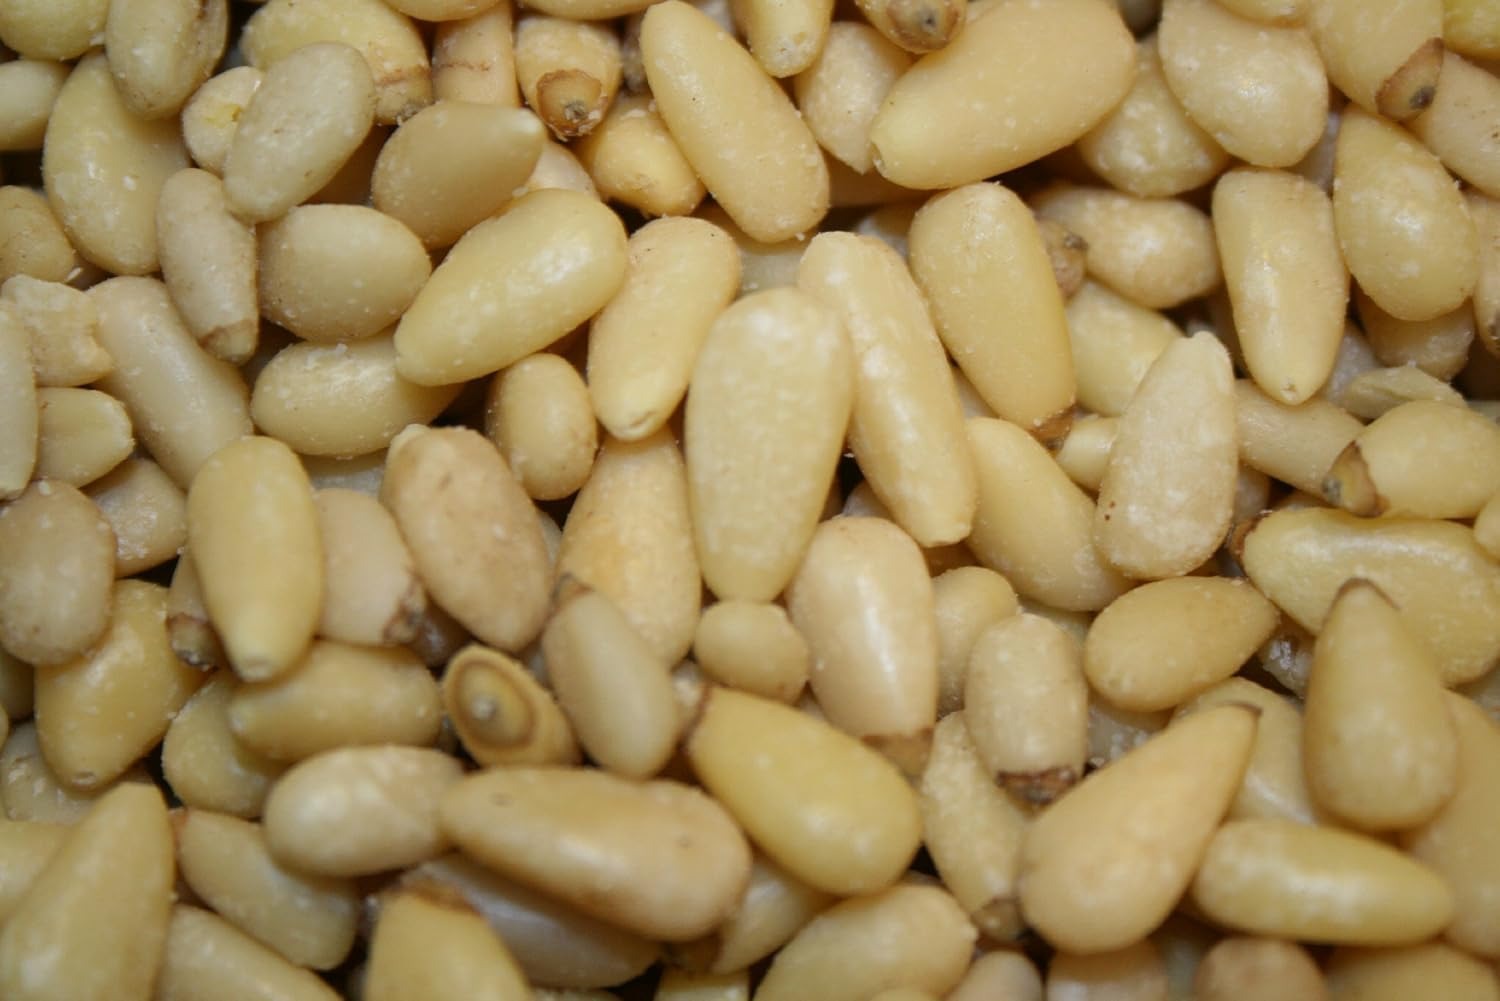
Item Name: Bayside candy Pine nuts (pignoli) (1LB)
Product Description: Bayside Candy Raw Pine nuts also called pignoli, piñón,pinoli, and chilgoza, are always fresh, restocked weekly,
Value: 1.0
Unit: Count

Price: 34.36